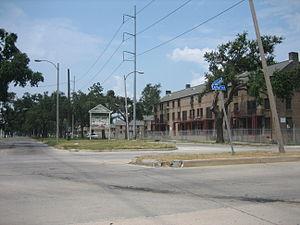
Les B. W. Cooper Apartments, officiellement connus sous le nom de Calliope Projects, sont un grand ensemble de logements sociaux situé dans la ville de La Nouvelle-Orléans en Louisiane aux États-Unis. Cette région de la Nouvelle-Orléans est connue pour son taux de criminalité violente. Il est maintenant en cours de démolition pour la construction d'immeubles d'appartements.